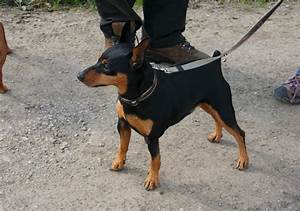
Label: dog